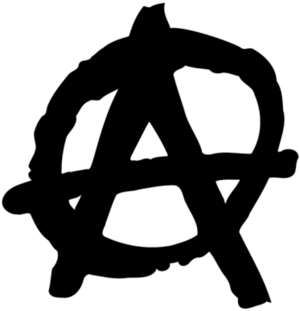
L'histoire de l'anarchisme en Égypte démarre dans les années 1860, avec l'arrivée d'exilés politiques qui introduisent les idées libertaires dans le pays.
Cet article concerne l'histoire de l'anarchisme, classée par zones géographiques.
La Voile noire est un livre de Mikhaïl W. Ramseier de 2006 qui aborde la thématique de la filiation entre anarchie et piraterie.
Anarchisme en Afrique désigne à la fois l'organisation politique primitive de certaines sociétés traditionnelles africaines, l'émergence du mouvement libertaire dans la période coloniale et les expressions anarchistes modernes.
Tomás Ibáñez est un militant libertaire et un théoricien anarchiste.
Le symbolisme de l'anarchie permet de représenter les idéaux de l'anarchie et du mouvement libertaire.
L’anarchie est une société sans système de pouvoir tel que le gouvernement autoritaire, l'économie d'exploitation ou la religion dominante. C'est la situation d’un milieu social où il n’existe pas de rapports de pouvoir, de chefs, d’autorité centrale ; une société où chaque personne, groupe, communauté ou milieu est autonome dans ses relations internes et externes. Il existe toujours une organisation, un ordre, un pouvoir politique ou même plusieurs, mais pas de domination unique ayant un caractère coercitif.